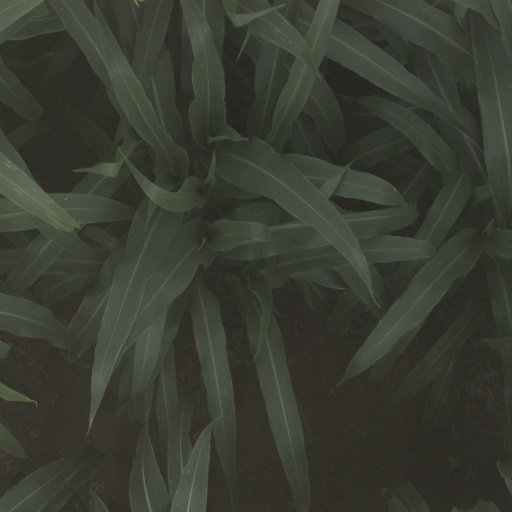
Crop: sorghum